Saalburg-Ebersdorf

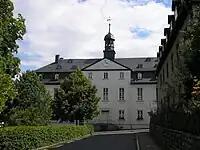
Moravian church, Ebersdorf

In 1678, the state of Reuss-Lobenstein was partitioned and the state of Reuss-Ebersdorf was created under Heinrich X. Schloss Ebersdorf was built in 1692-1694 to house the court of the new state.